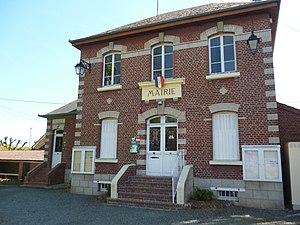
Mairie de la commune de Ferrières (Oise).
Ferrières est une commune française située dans le département de l'Oise en région Hauts-de-France.